Amelia Clotilda Jennings

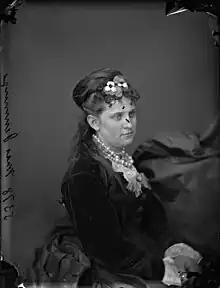
Jennings in 1870

Amelia Clotilda Jennings (died 1895) was a Canadian poet and novelist who wrote under the pseudonyms Maude Alma and Mileta. Jennings was born in Halifax, Nova Scotia in a family of a dry-goods merchant and died in Montreal. She published a number of poems, fictionalized letters, and novels, many relating to her native province. Her books include poetry collection "Linden Rhymes" (1854), "tale and poem" "The White Rose in Acadia and Autumn in Nova Scotia" (1855), novel "Isabel Leicester" (1874), and poetry collection "North Mountain, near Grand-Pré" (1883).